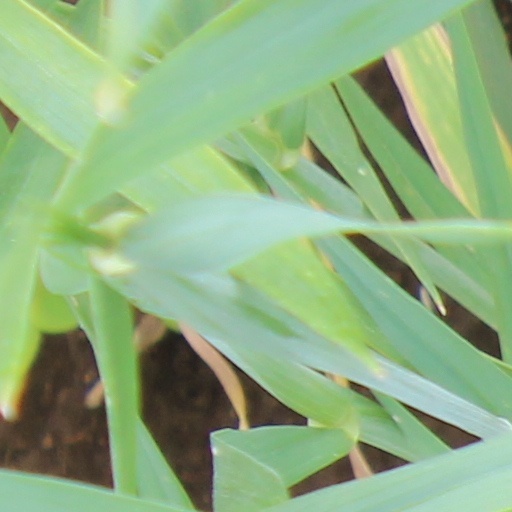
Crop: wheat